Våland

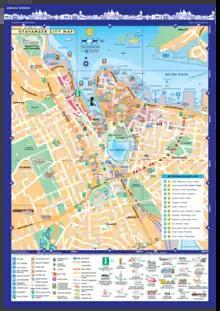
Map of Våland and surroundings

Våland was populated around the 18th century. Its highest point is the tall Våland tower. Before today's tower was built, there supposedly stood a watchtower at the area. It was called "Vålandspibå", a name still used for the tower.